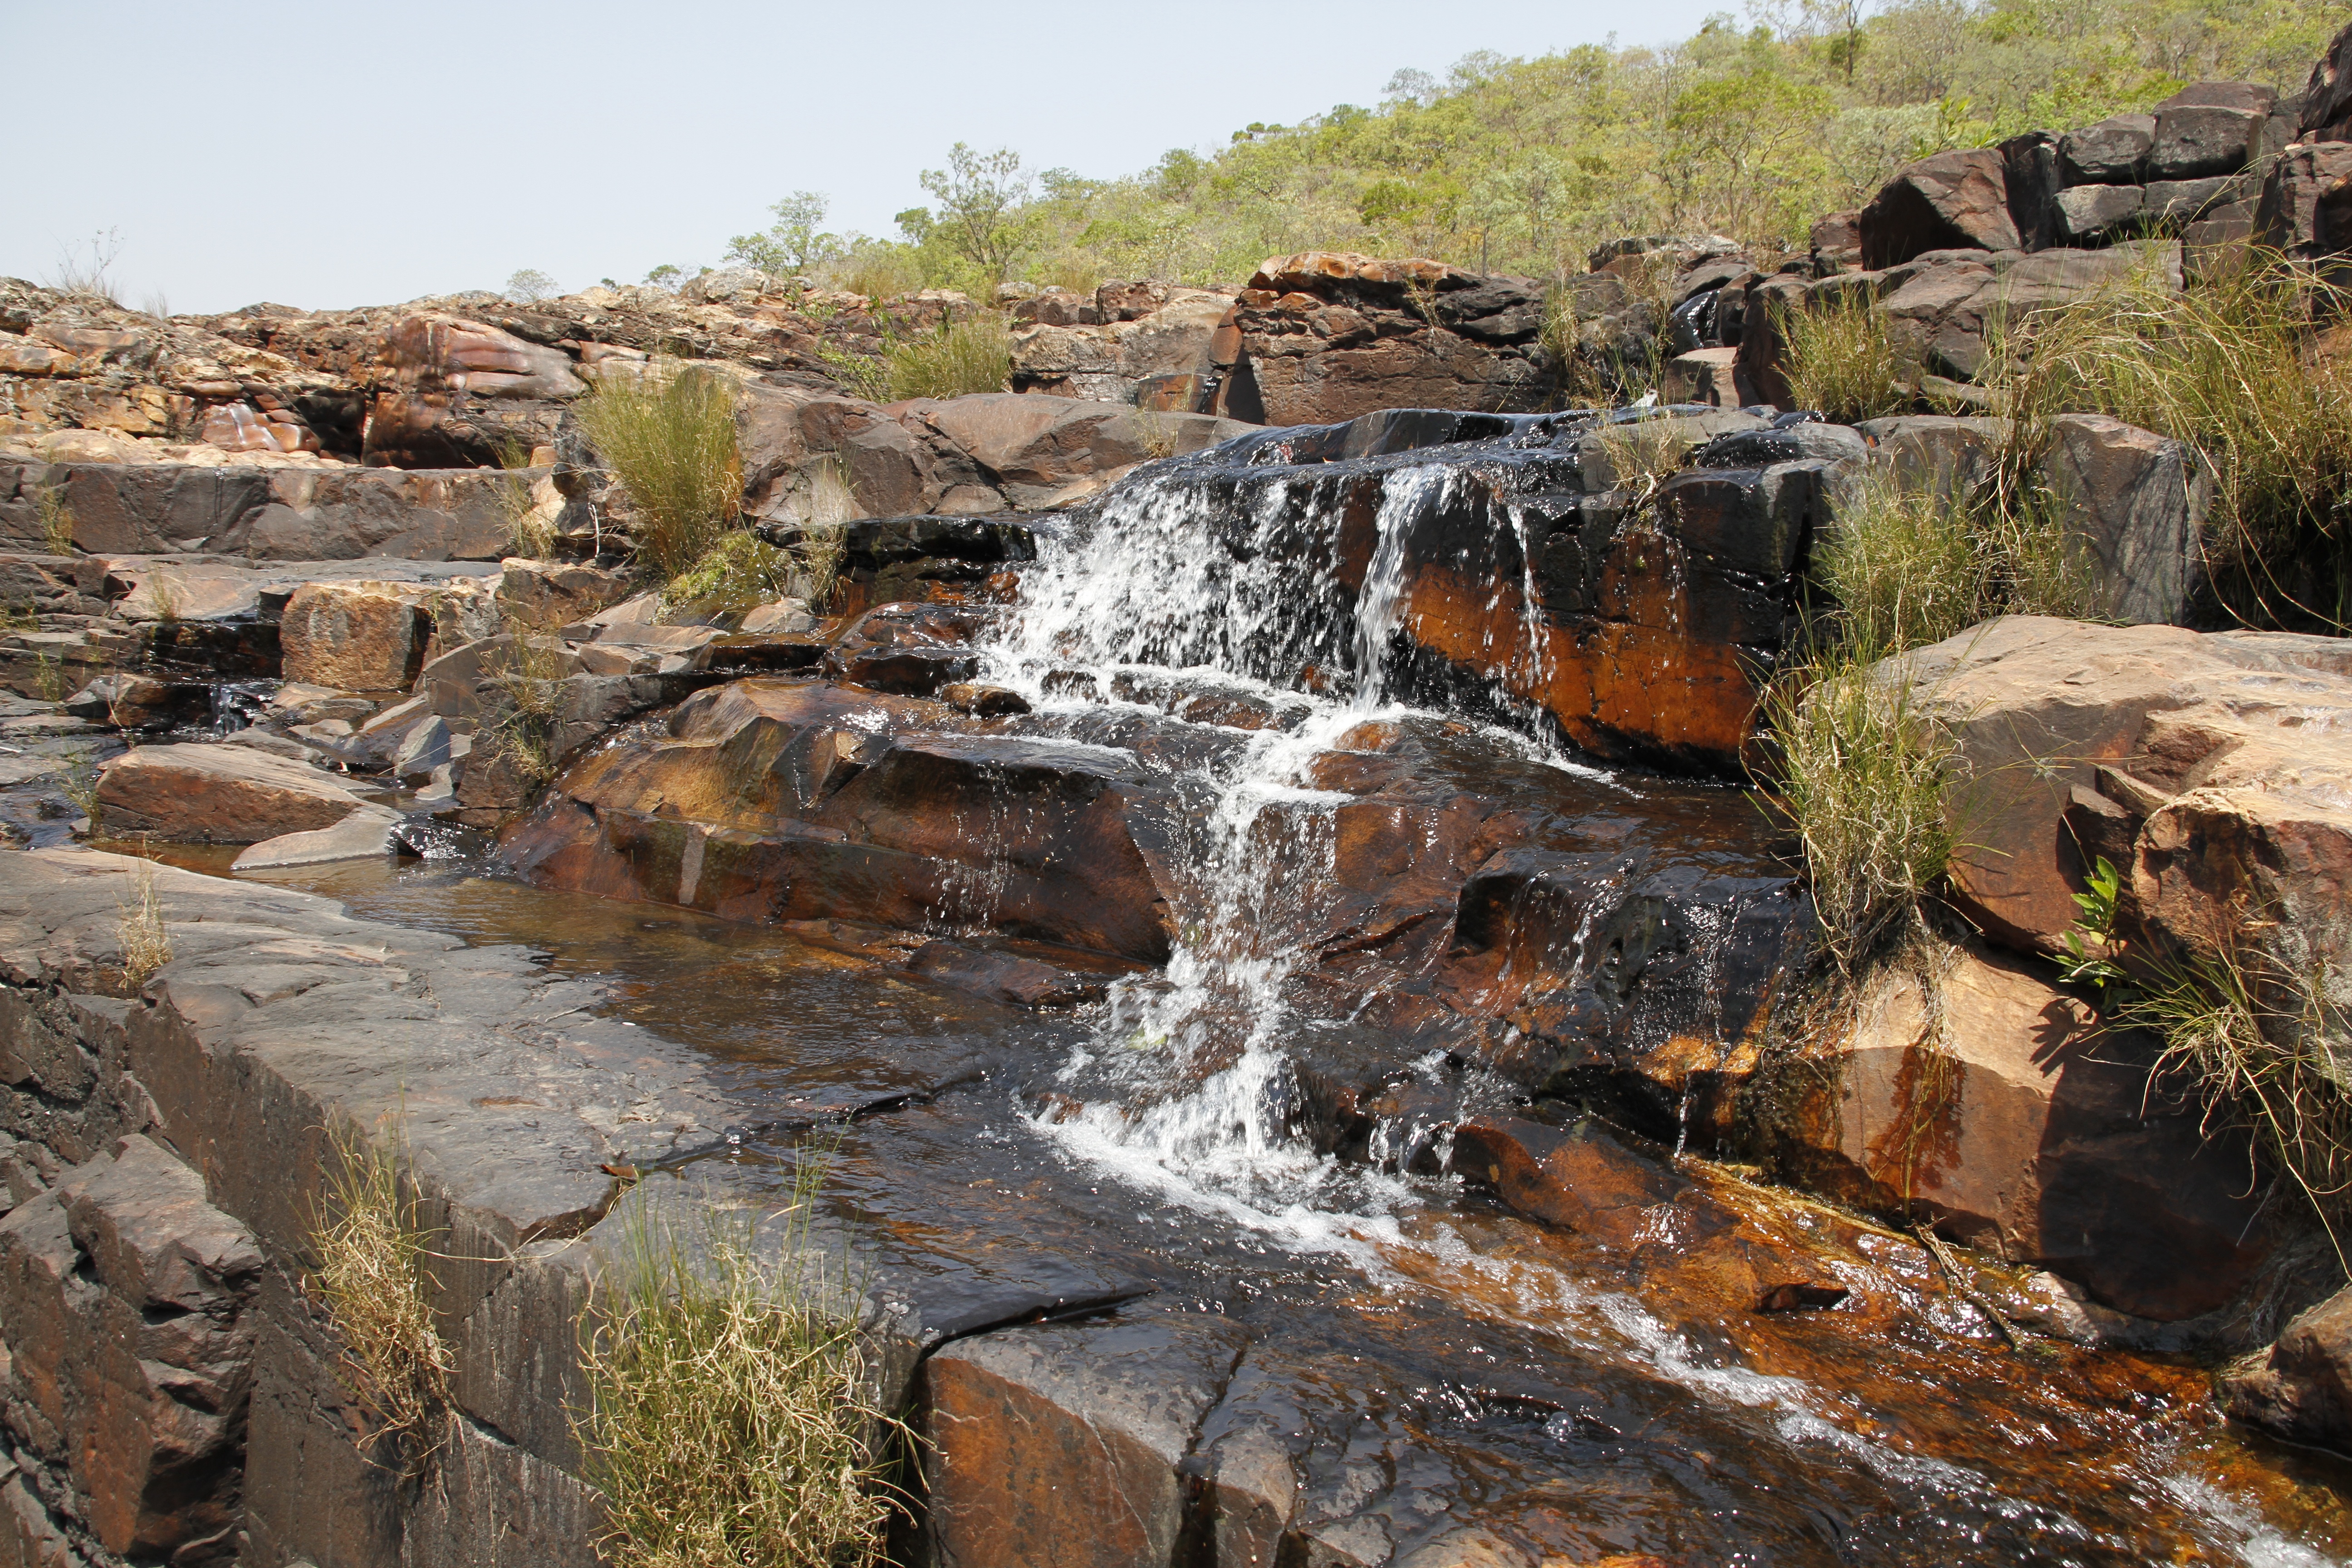
landscape, water, nature, rock, waterfall, wilderness, trail, adventure, river, valley, stone, environment, stream, cascade, rapid, terrain, body of water, rocks, geology, agua, brazil, natural beauty, water feature, serra, wadi, high paradise